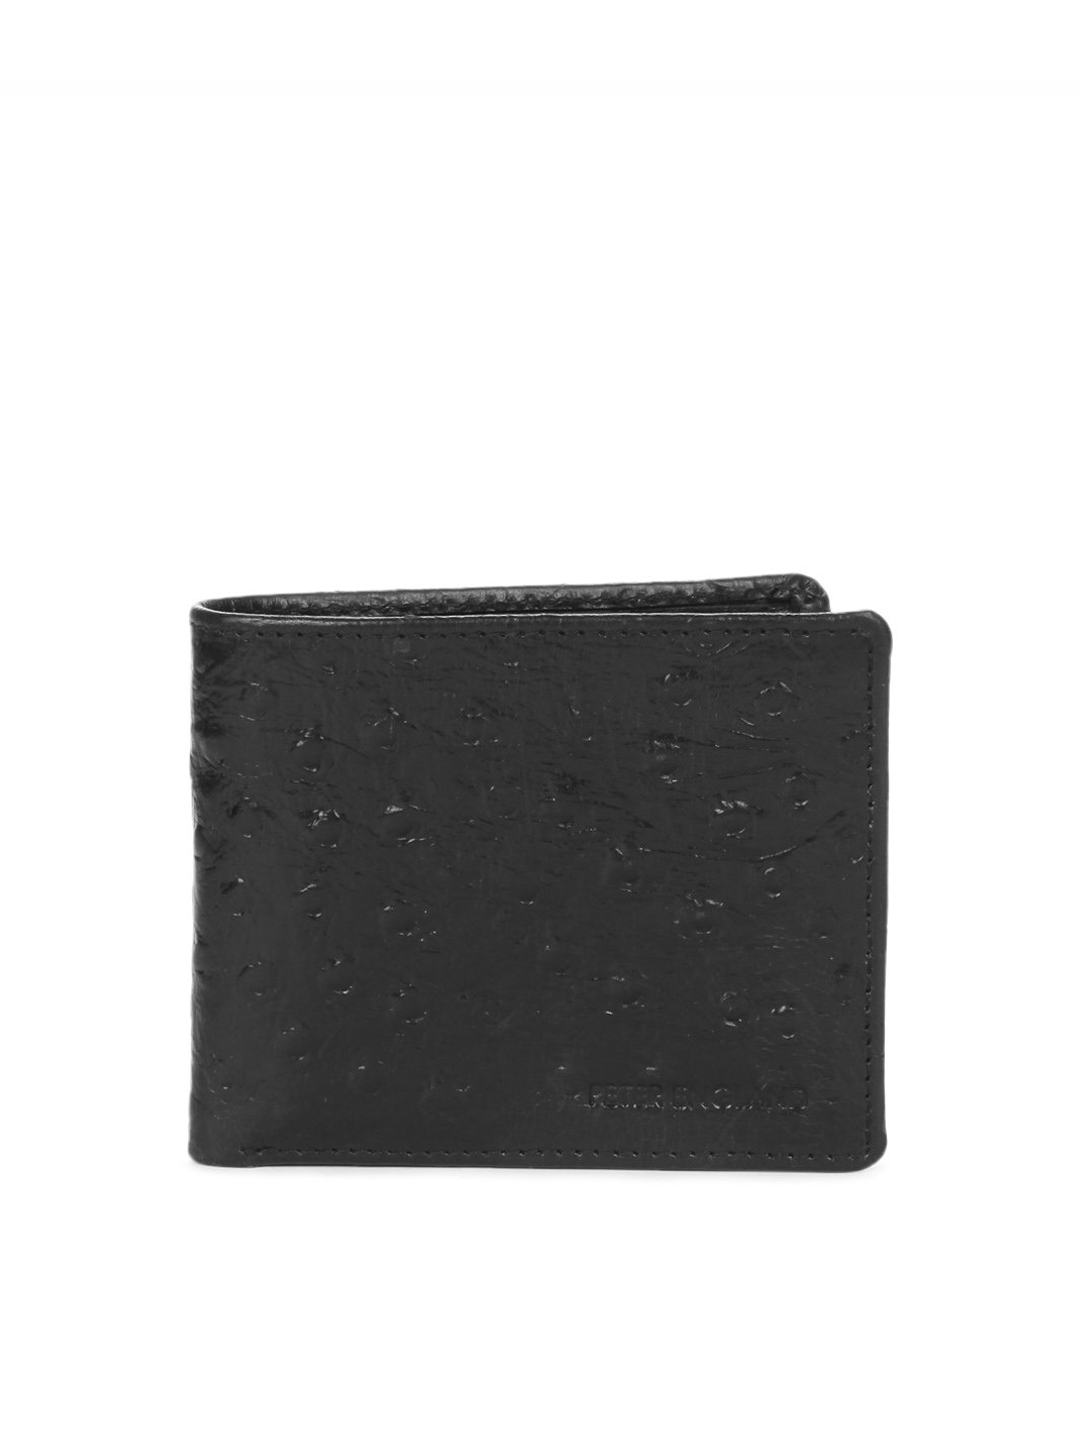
Peter England Men Black Wallet
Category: Accessories / Wallets / Wallets
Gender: Men
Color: Black
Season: Summer 2012
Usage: Casual